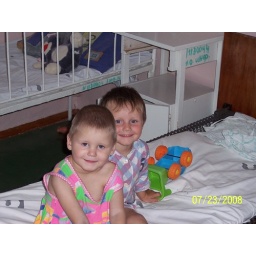
The girl in front was abandoned at the local train station.